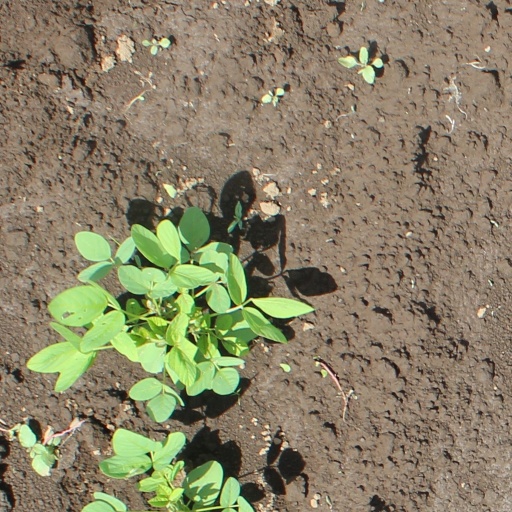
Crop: soybean